Legendary Tamil Sangams

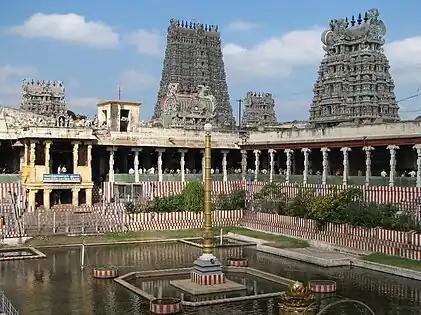
Late legends say that the third Sangam was held on the banks of the sacred Pond of Golden Lotuses in Madurai

The Tamil Sangams (Tamil: சங்கம் "caṅkam", Old Tamil 𑀘𑀗𑁆𑀓𑀫𑁆, from Sanskrit "saṅgha") were three legendary gatherings of Tamil scholars and poets that, according to traditional Tamil accounts, occurred in the remote past. Scholars believe that these assemblies were originally known as "kooṭam" or "gathering," which was also a name for Madurai. Three assemblies are described. The legend has it that the first two were held in cities since "taken by the sea", the first being called Kapatapuram, and the third was held in the present-day city of Madurai.